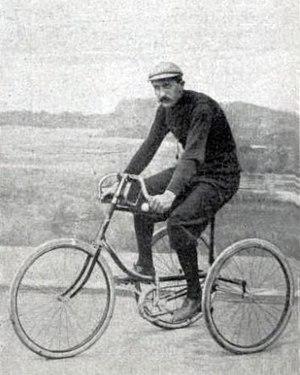
Henri Coullibeuf, futur troisième de Paris-Brest-Paris en 1891.
Paris-Brest-Paris, ou Paris-Brest et retour, est une course cycliste créée en 1891 par Pierre Giffard du Petit Journal. Cinq éditions ont lieu sur un rythme décennal jusqu'en 1931, puis deux autres en 1948 et 1951. L'organisation de la compétition est reprise en 1901 par le journal L'Auto-Vélo puis, après la guerre, par L'Équipe. Le statut des participants est amateur et professionnel de 1891 à 1931, puis uniquement amateur en 1948 et 1951. Par la suite, l'épreuve sera perpétuée uniquement sous la forme d'un brevet cyclotouriste, organisé en parallèle de la course à partir de 1931 : le Paris-Brest-Paris randonneur.